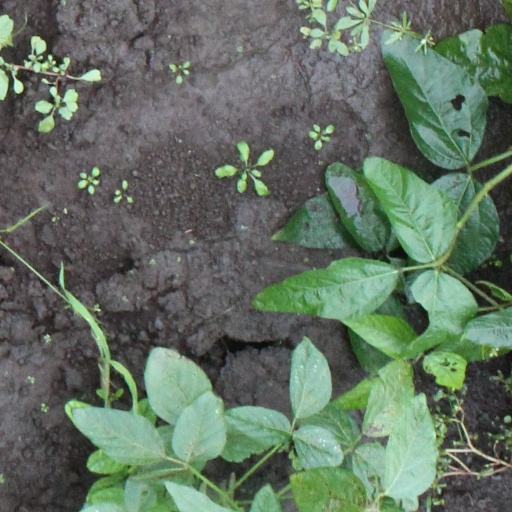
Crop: soybean